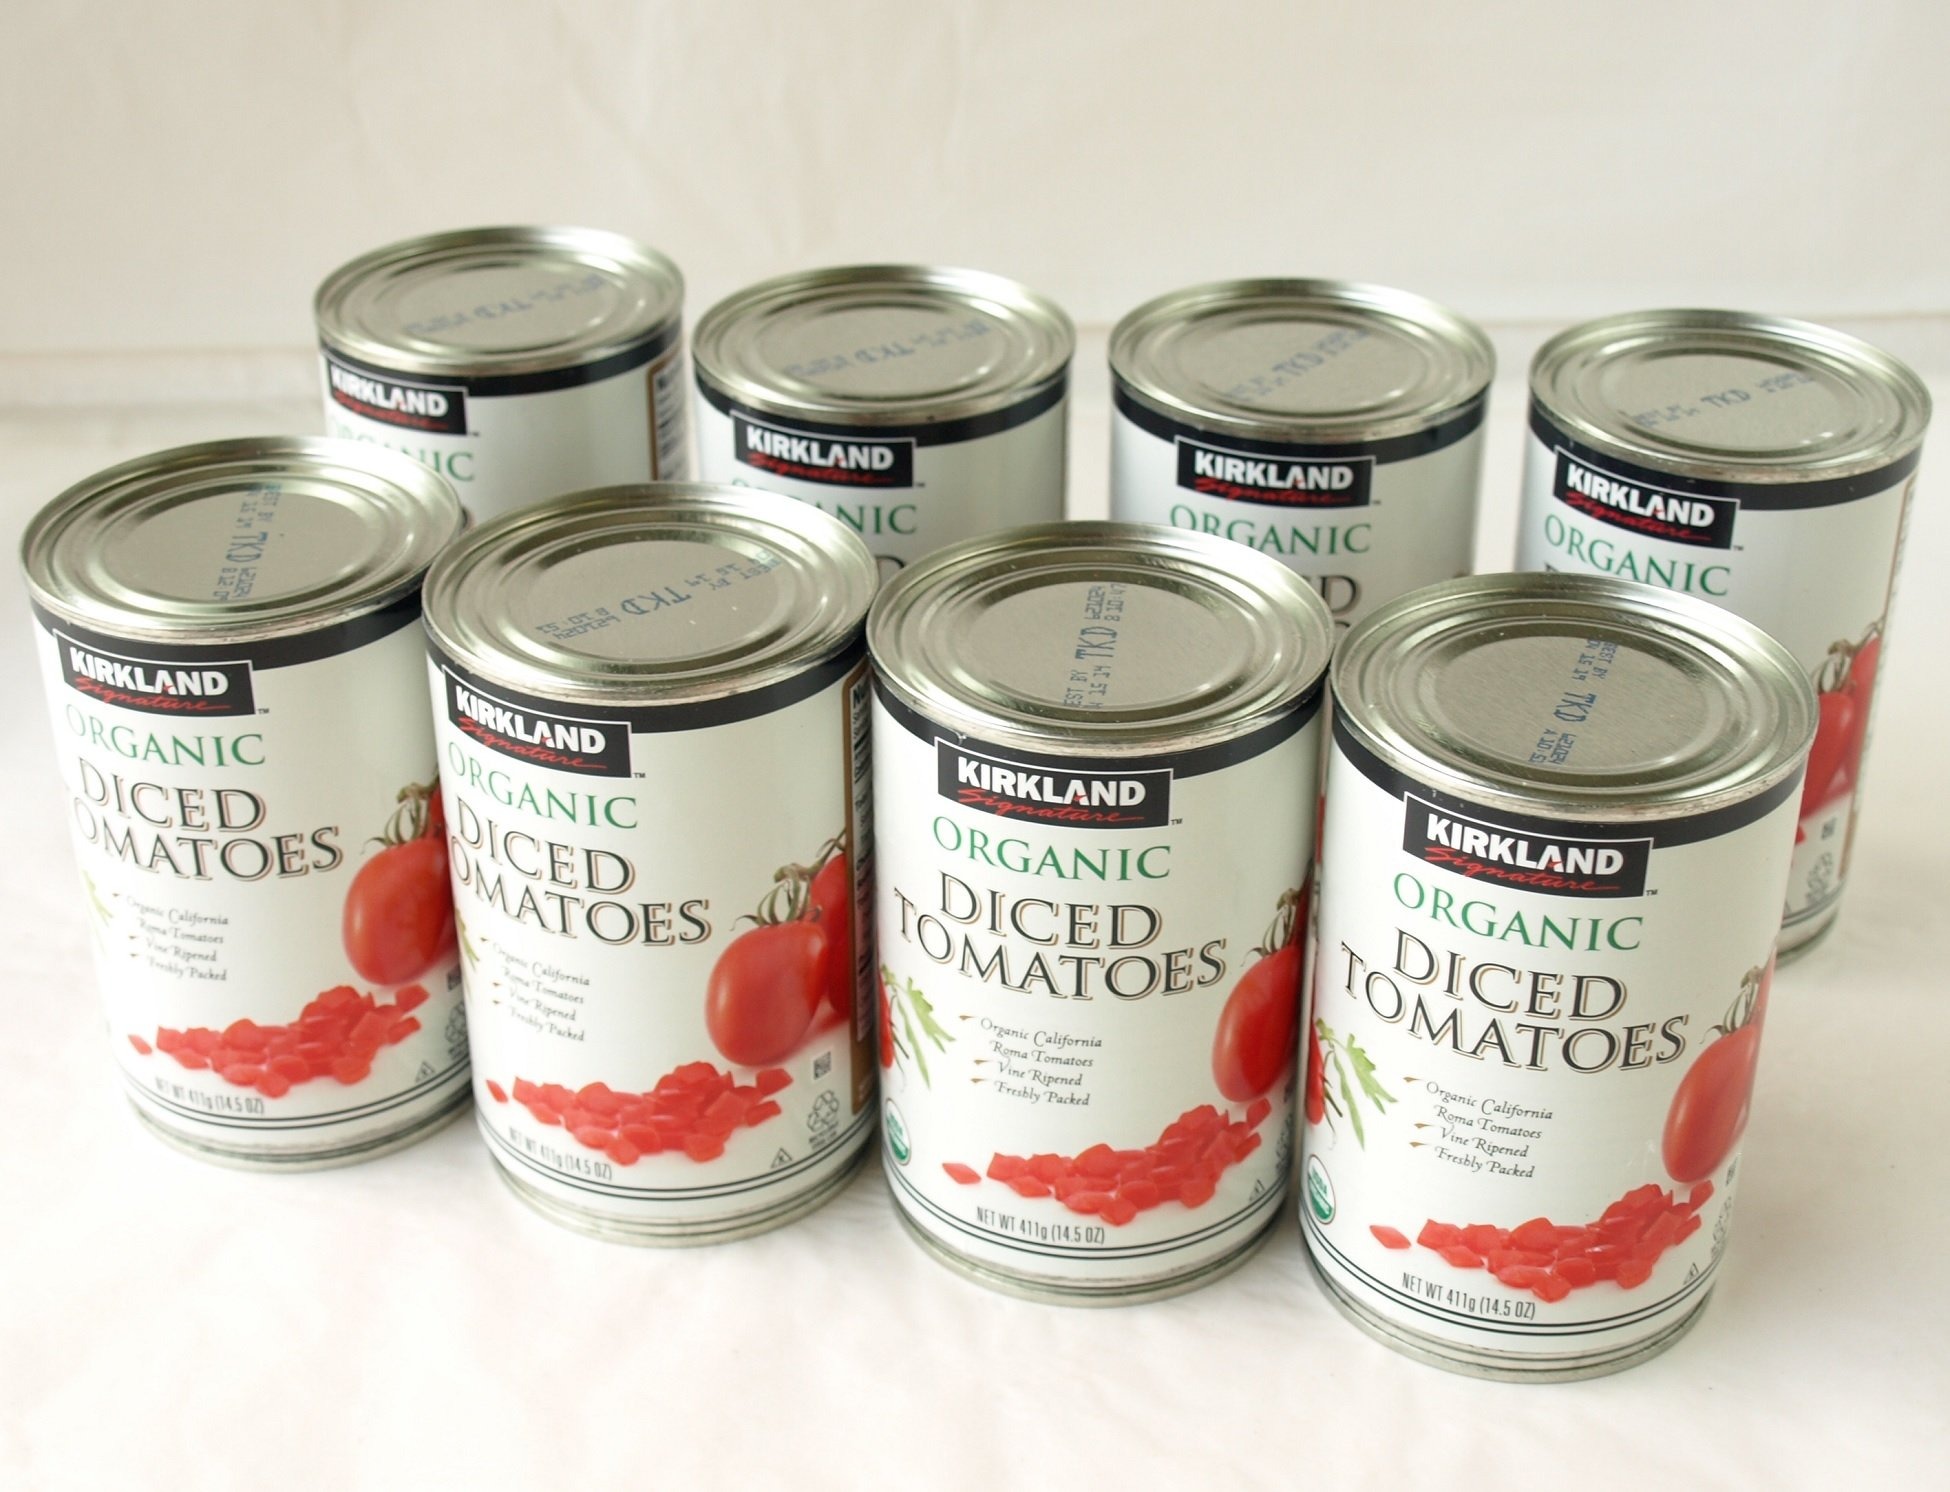
Item Name: Kirkland Signature Organic Diced Tomato Organic 8 ct 14.5 oz.
Value: 14.5
Unit: Fl Oz

Price: 16.255